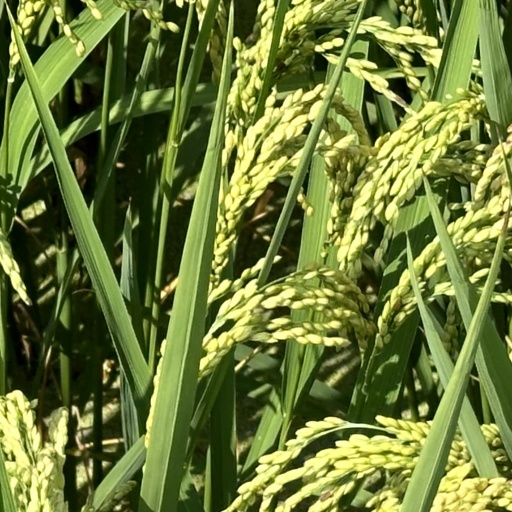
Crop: rice